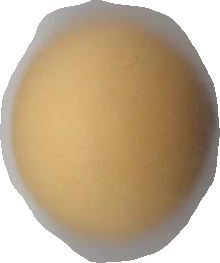
Variety: Grobogan